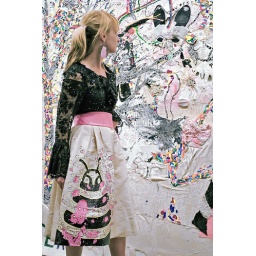
Catherine's dress is inspired from the artwork she's standing in front of. Dress designed by Hot Pink Pistol Hope.